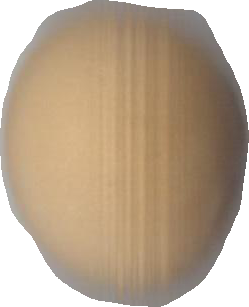
Variety: Grobogan